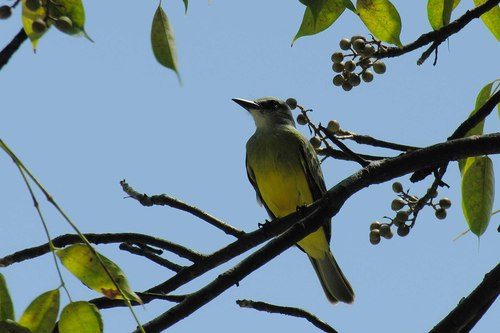
a small bird with green hues and grey feathers.
a medium bird with a bright yellow belly, gray chest and rectrices and a black bill.
the bird is lime green and yellow with a black bill and a rounded head.
bird with black beak and eye, grayish white throat, gray breast, inner and outer rectrices
this bird has a yellow belly, a grey breast, a black wing and head.
a bird with a black beak, a dull white throat, a yellow-grey breast, a bright yellow belly, and grey under its tail feathers.
this bird has wings that are black and has a yellow body
this bird is yellow with grey and has a long, pointy beak.
a medium sized bird with a small bill, and a yellow belly
this bird has a yellow belly, a green breast and a black bill.
Species: Tropical Kingbird